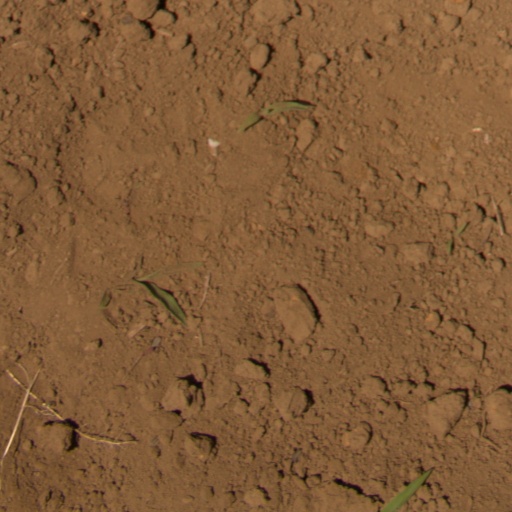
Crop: Jerusalem artichoke